Anokhi Museum of Hand Printing

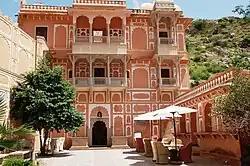
Facade of the museum building

The Anokhi Museum of Hand Printing is a private museum located in Amber, Rajasthan dedicated to the art of hand-block printing. Opened in 2005, the museum is an initiative of the founders of Anokhi, an Indian retail brand of block-printed clothes.